Huld

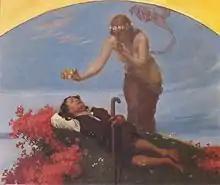
Albin Egger-Lienz: Hulda. Oil on canvas, 1903.

In Scandinavian mythology, Huld is only referenced by "völva" or "seiðkona", that is a woman who practiced the seiðr. She is mentioned in the "Ynglinga saga", "Sturlunga saga" and a late medieval Icelandic tale. In the latter source, she is Odin's mistress and the mother of the demi-goddesses Þorgerðr and Irpa. As her name suggests, Huld may be in origin the same being as the Hulder and the German Holda.